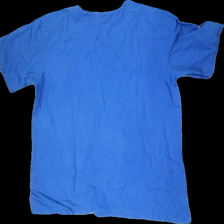
View: back
Type: T-shirt
Category: Ladies
Brand: Not in the list
Brand text on label: Smila
Colors: Blue
Material: 100% Cotton
Cut: Regular
Size: L
Price range: <50
Recommended usage: Export
Description: Blue t-shirt
Comment: washed out